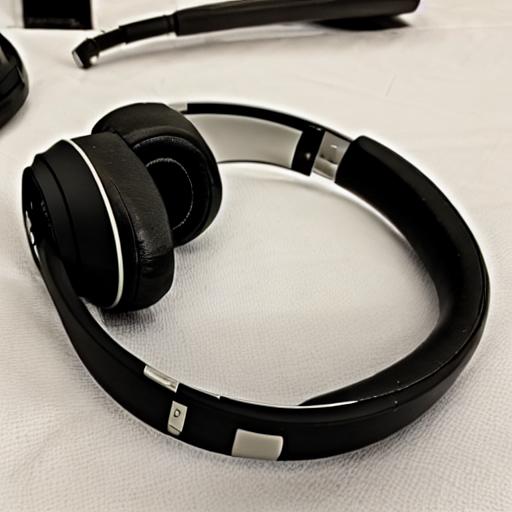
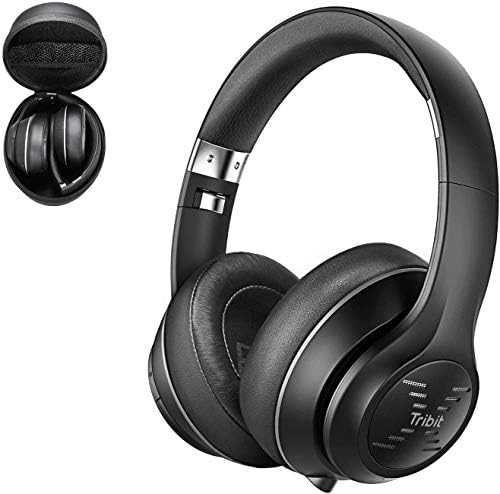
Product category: headphones
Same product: no